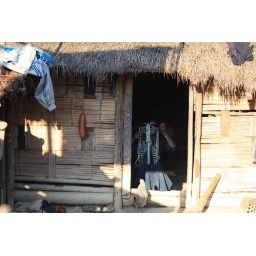
Akha girl re-arranging her traditional headdress in her home near Phongsali